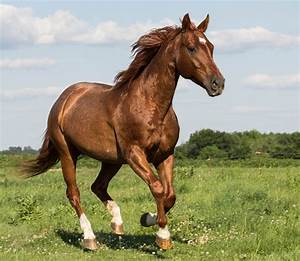
Label: cavallo